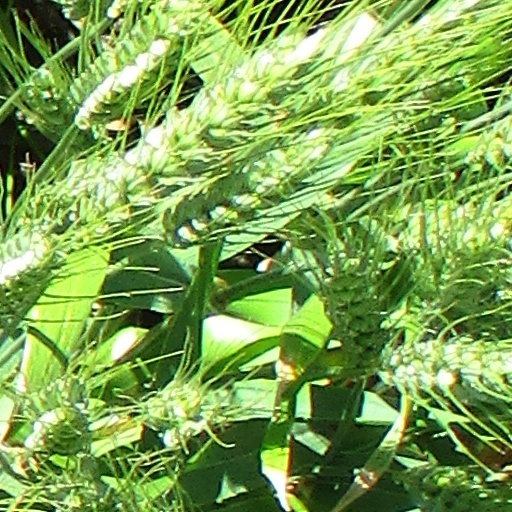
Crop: wheat